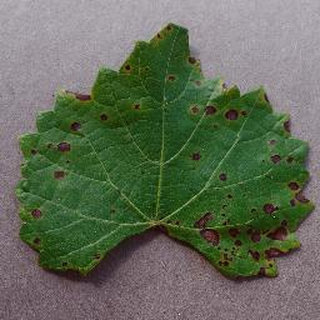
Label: grape_black_rot